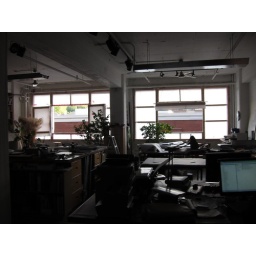
feeling like in a paper screen space